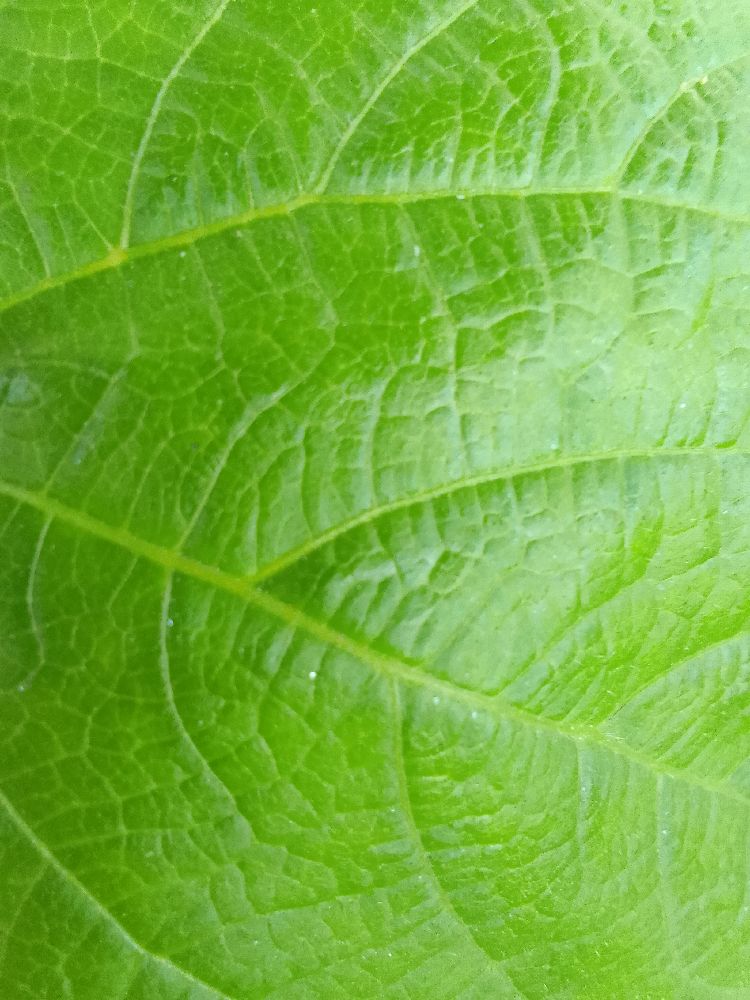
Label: healthy